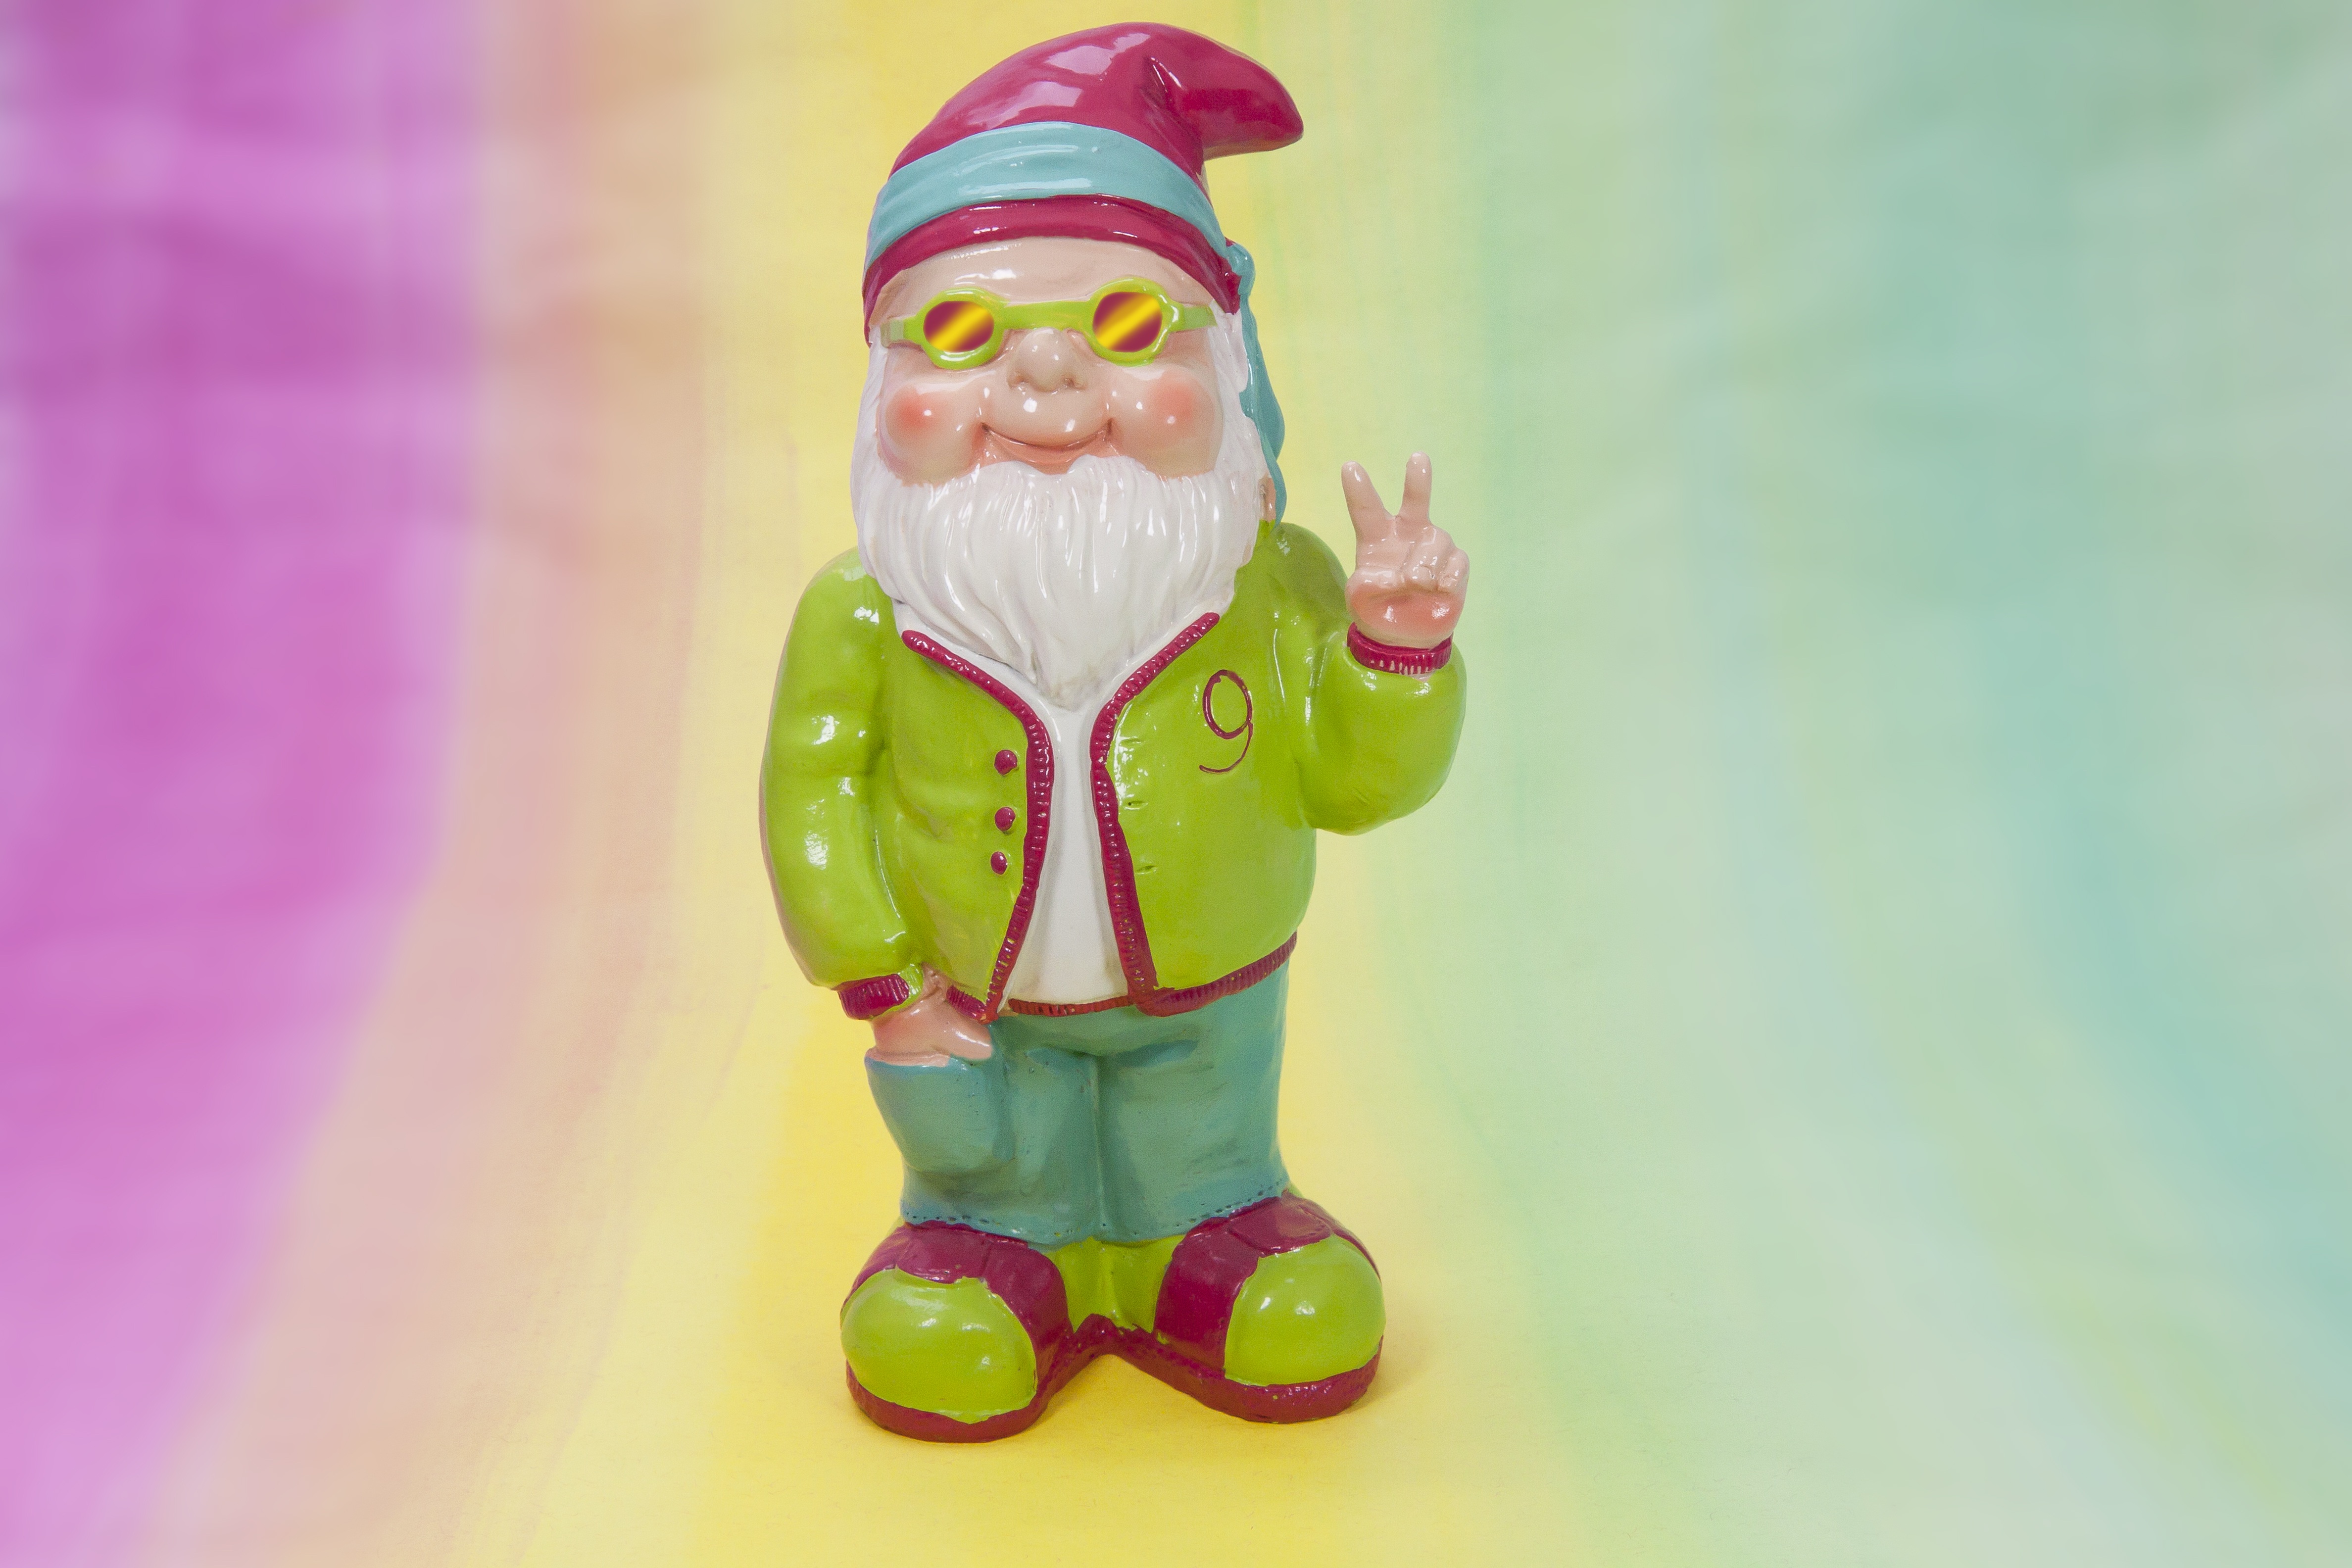
monument, summer, statue, spring, green, peace, colorful, yellow, garden, pink, toy, psychedelic, turquoise, sunglasses, figurine, crazy, dwarf, mood, oblique, garden gnome, flashy, fictional character, peace maker, victory sign, lawn ornament